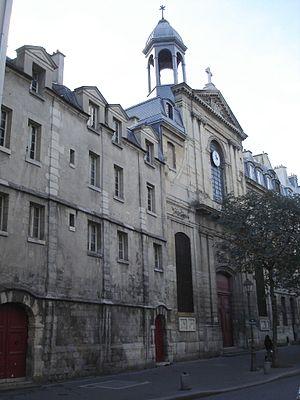
Cet article recense les monuments historiques du 4ᵉ arrondissement de Paris, en France.
Le cloître et l’église des Billettes est une paroisse protestante luthérienne située 24, rue des Archives dans le IVᵉ arrondissement de Paris. Elle est rattachée à l'Église protestante unie de France. L'église actuelle et la façade à droite du portail ont été réalisés en 1754-1758 d'après le projet de Jacques Hardouin-Mansart de Sagonne.